Bedford

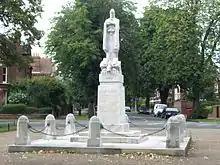
Bedford War Memorial

As with the rest of the United Kingdom, Bedford has a maritime climate, with a limited range of temperatures, and generally even rainfall throughout the year. The nearest Met Office weather station to Bedford is Bedford (Thurleigh) airport, about north of Bedford town centre at an elevation of . Temperature extremes at the site have ranged from in July 2022, down to in January 1982. However, such extremes would likely be superseded if longer-term records were available – Historically, the nearest weather station to Bedford was Cardington about south south east of the town centre with an elevation of . This location recorded a minimum of during January 1963.